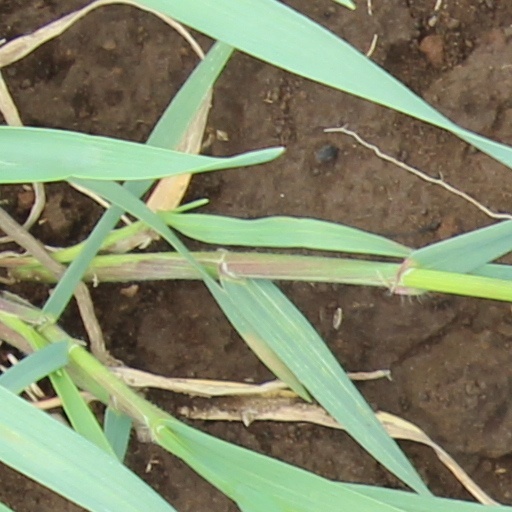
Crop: wheat